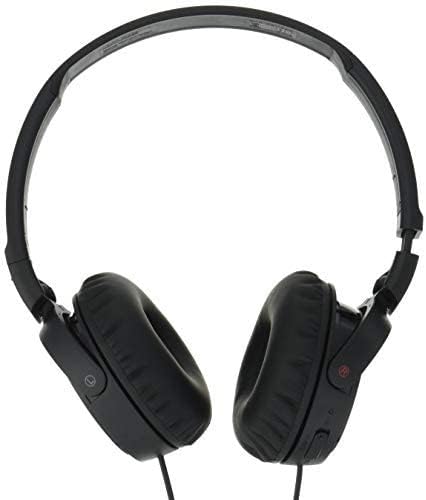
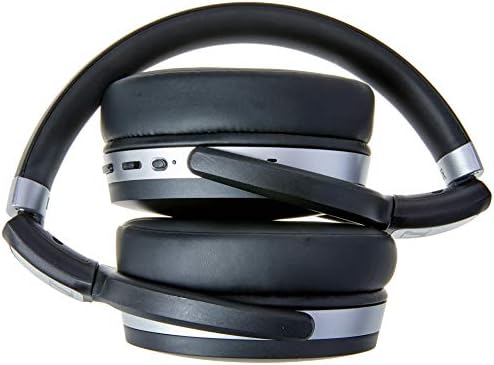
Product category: headphones
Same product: no